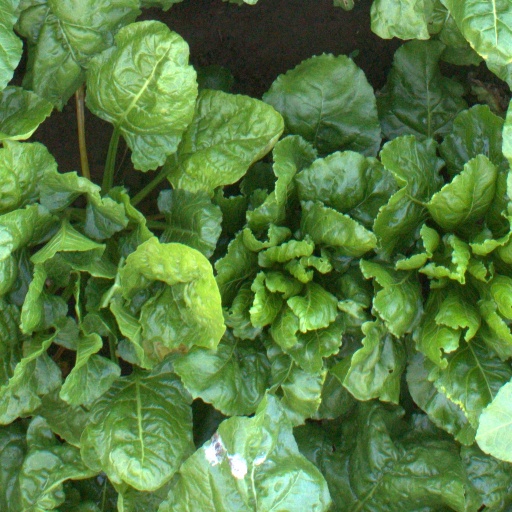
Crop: sugar beet